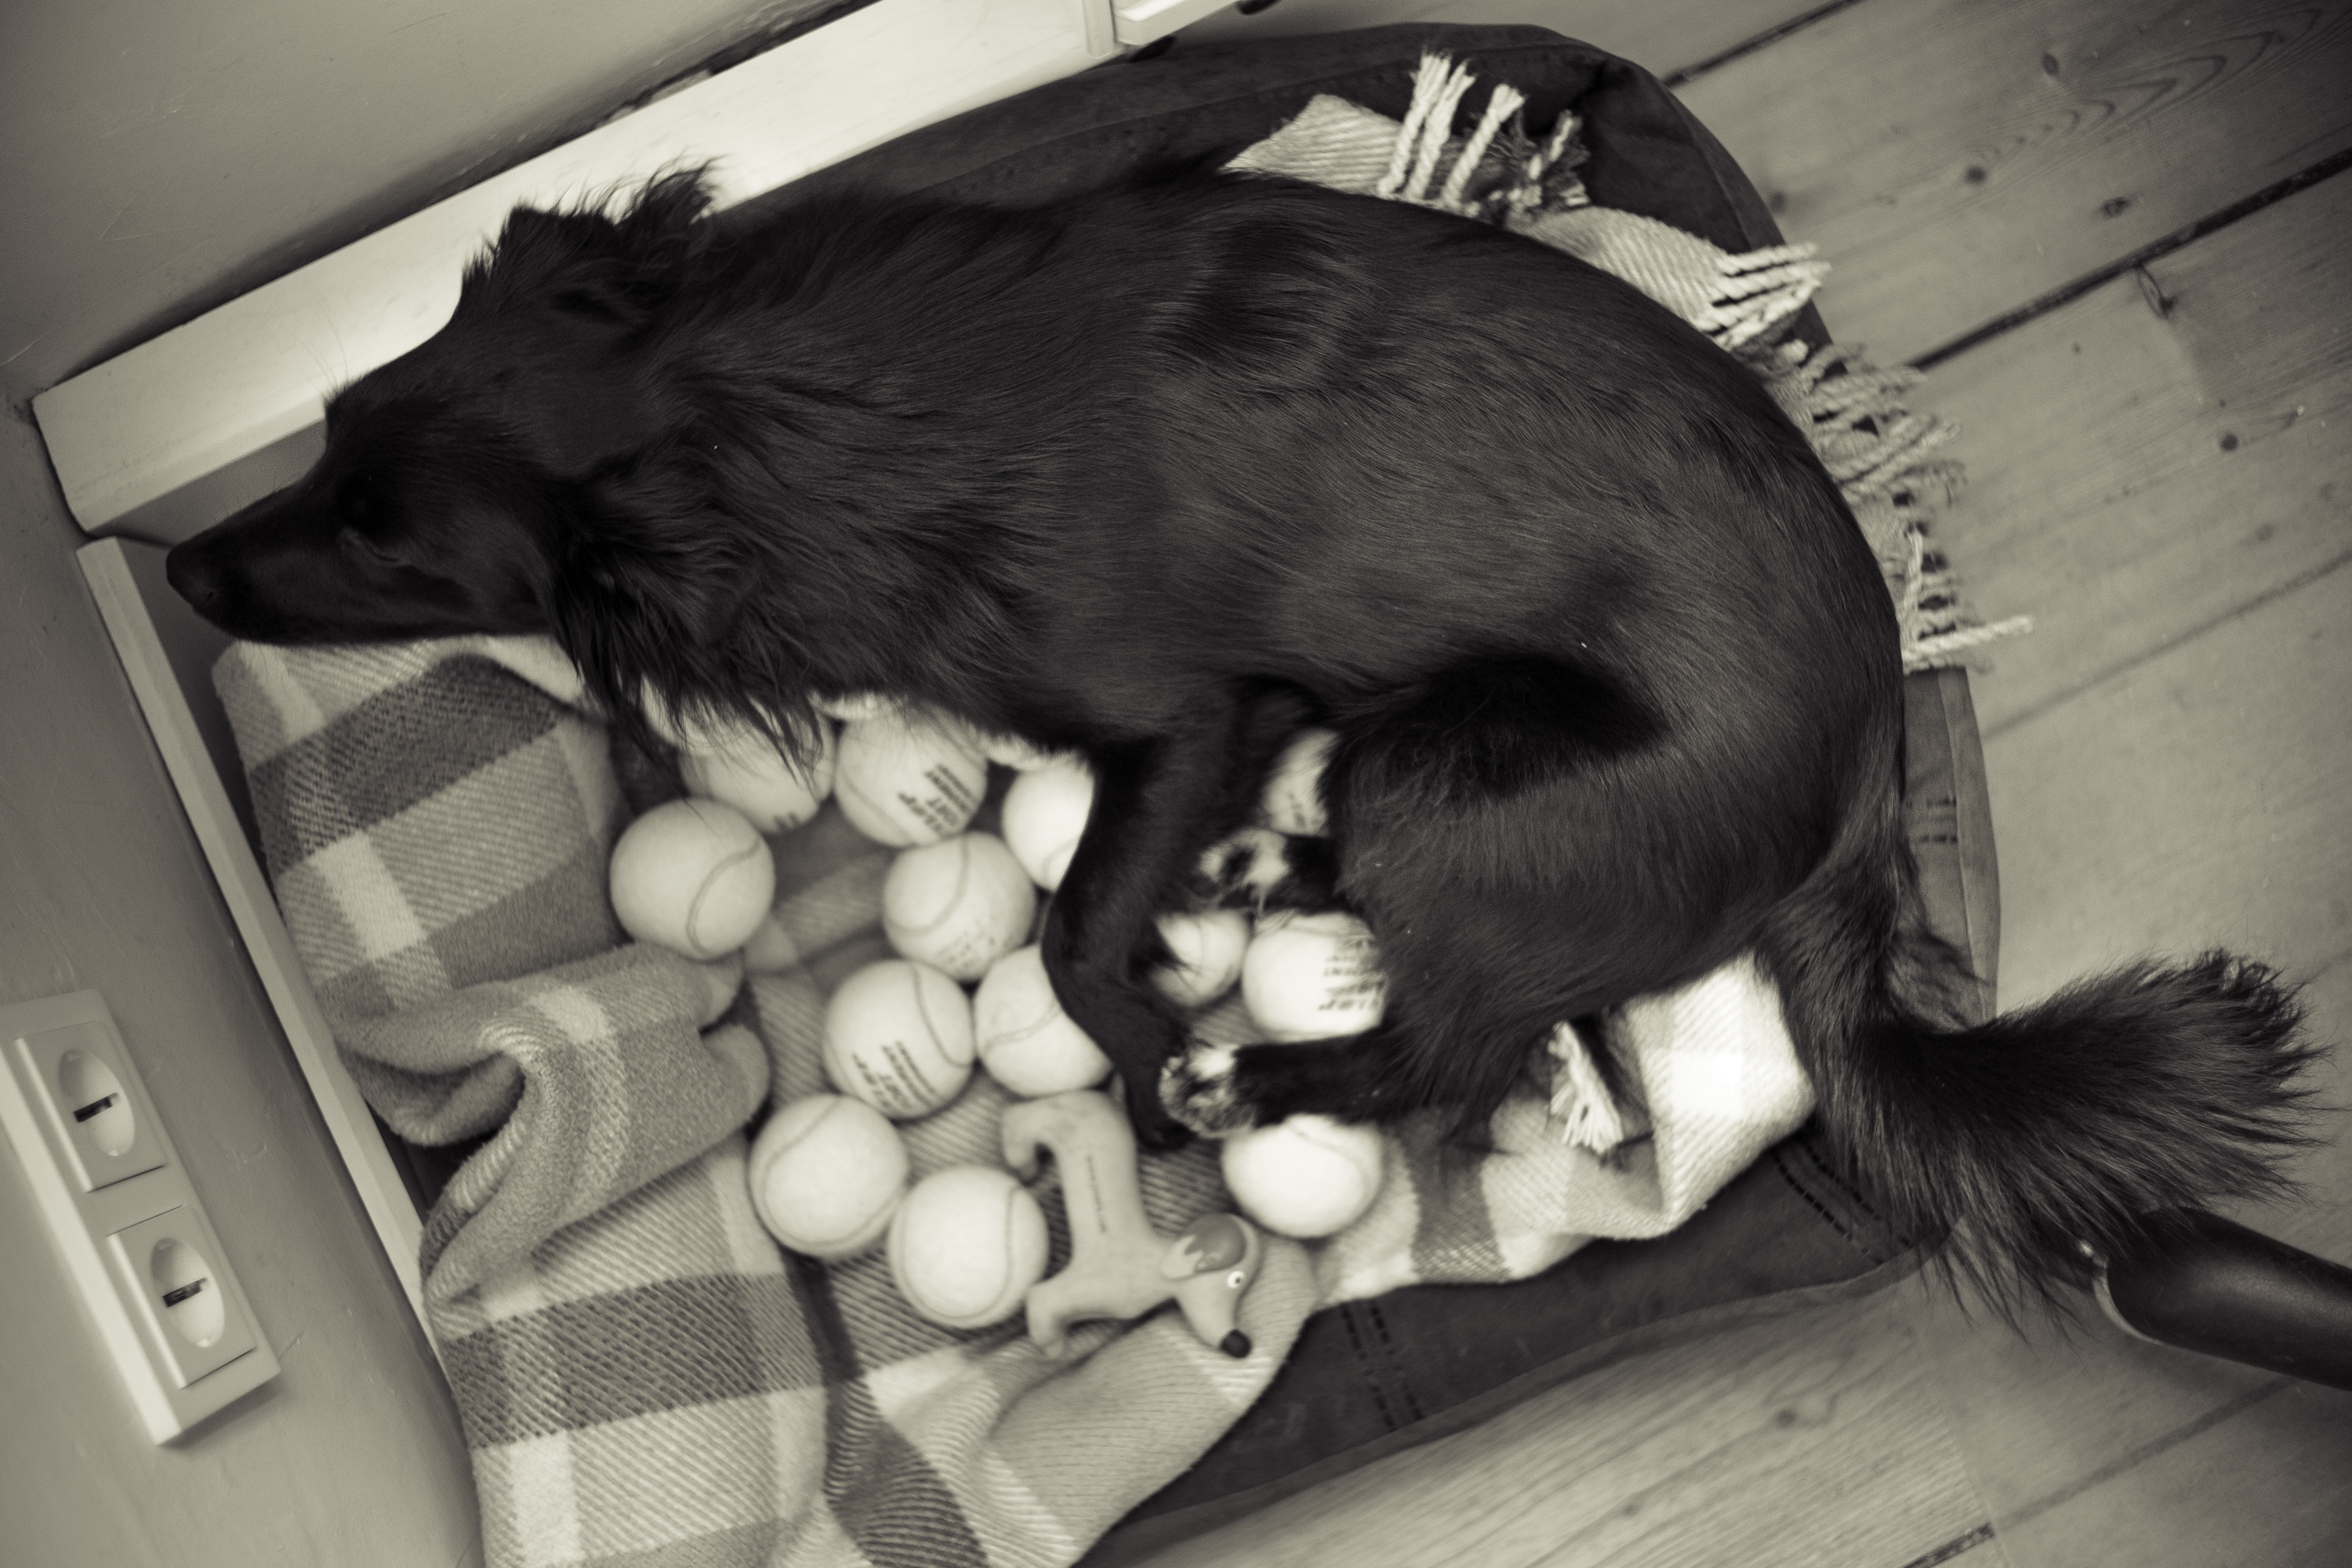
black and white, white, puppy, dog, cat, mammal, black, monochrome, nap, toys, vertebrate, monochrome photography, dog like mammal